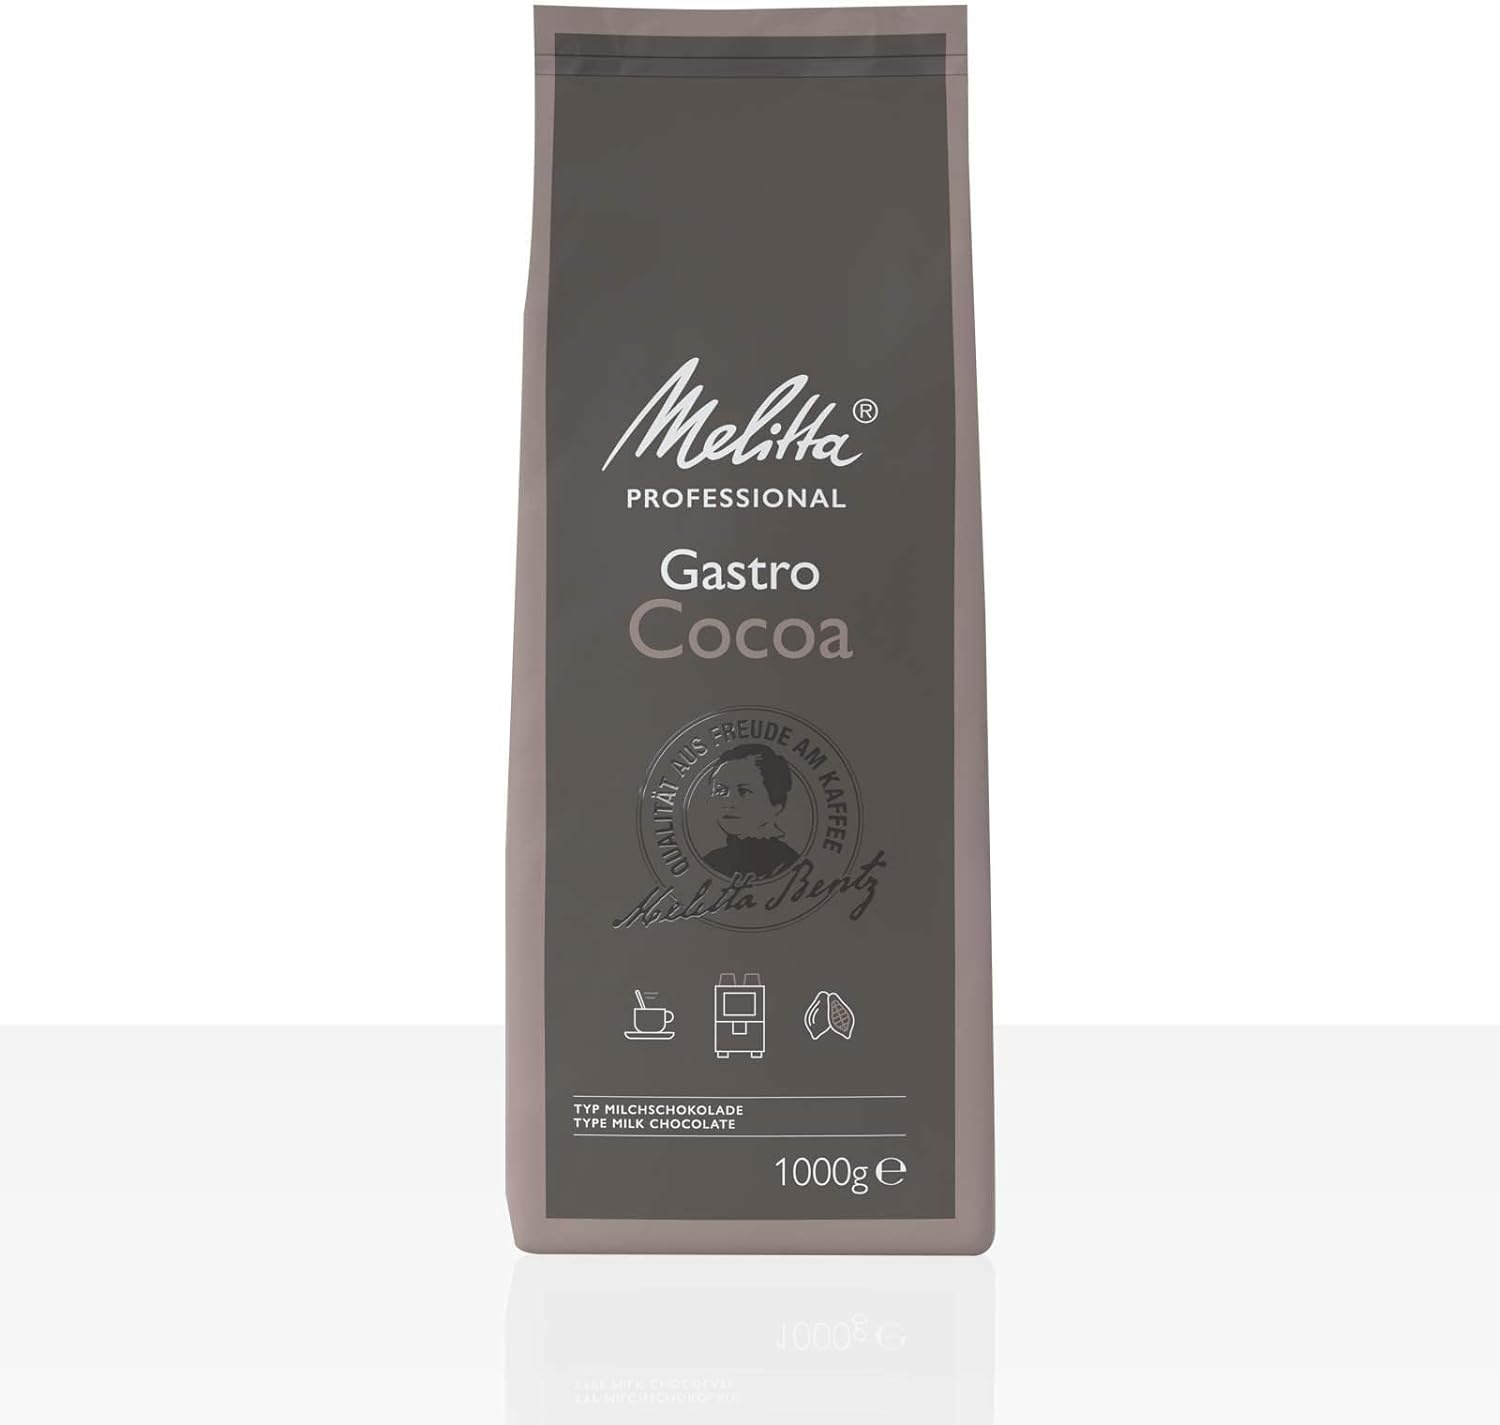
Melitta® - მელიტა - Gastronomy Cacao 1000g  - კაკაო 1 კგ.
Melitta ® CATERING COCOA DRINK This delicious chocolate brown drink will genuinely soothe body, spirit and soul. 15% finest cocoa and other quality ingredients give it a velvety softness. The delicate sweetness means the drink provides comfort as it is savored. This cocoa drink can also be enjoyed with milk or water and can be prepared by hand or machine. Packaging unit: 1000g
Brand: Melitta
Category: Food, Beverages & Tobacco > Beverages > Hot Chocolate > Hot Chocolate Mixes